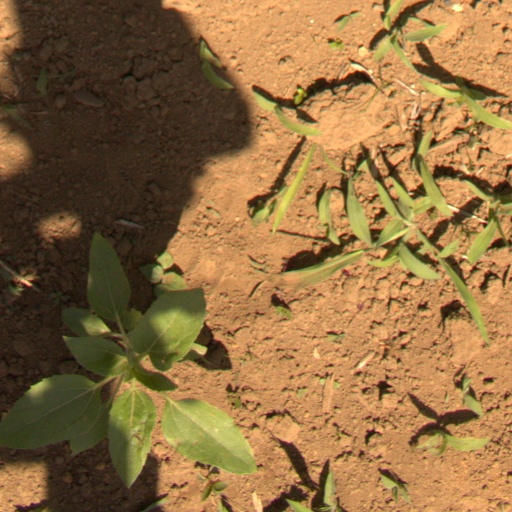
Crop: Jerusalem artichoke